Fred Brooks

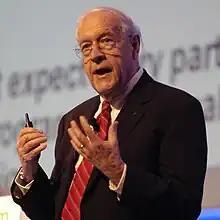
Brooks in 2007

Frederick Phillips Brooks Jr. (April 19, 1931 – November 17, 2022) was an American computer architect, software engineer, and computer scientist, best known for managing development of IBM's System/360 family of mainframe computers and the OS/360 software support package, then later writing candidly about those experiences in his seminal book "The Mythical Man-Month".